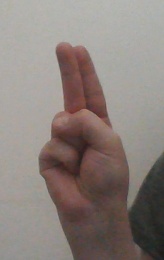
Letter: taa